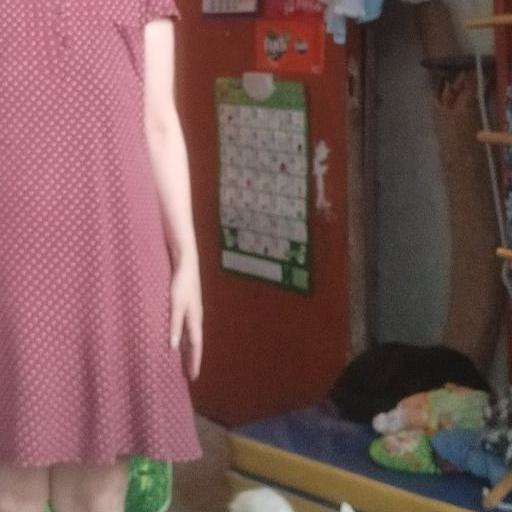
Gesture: no_gesture